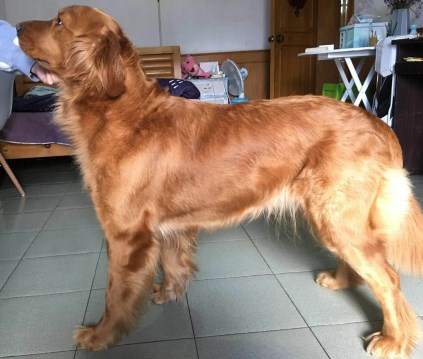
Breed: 5355-n000126-golden_retriever